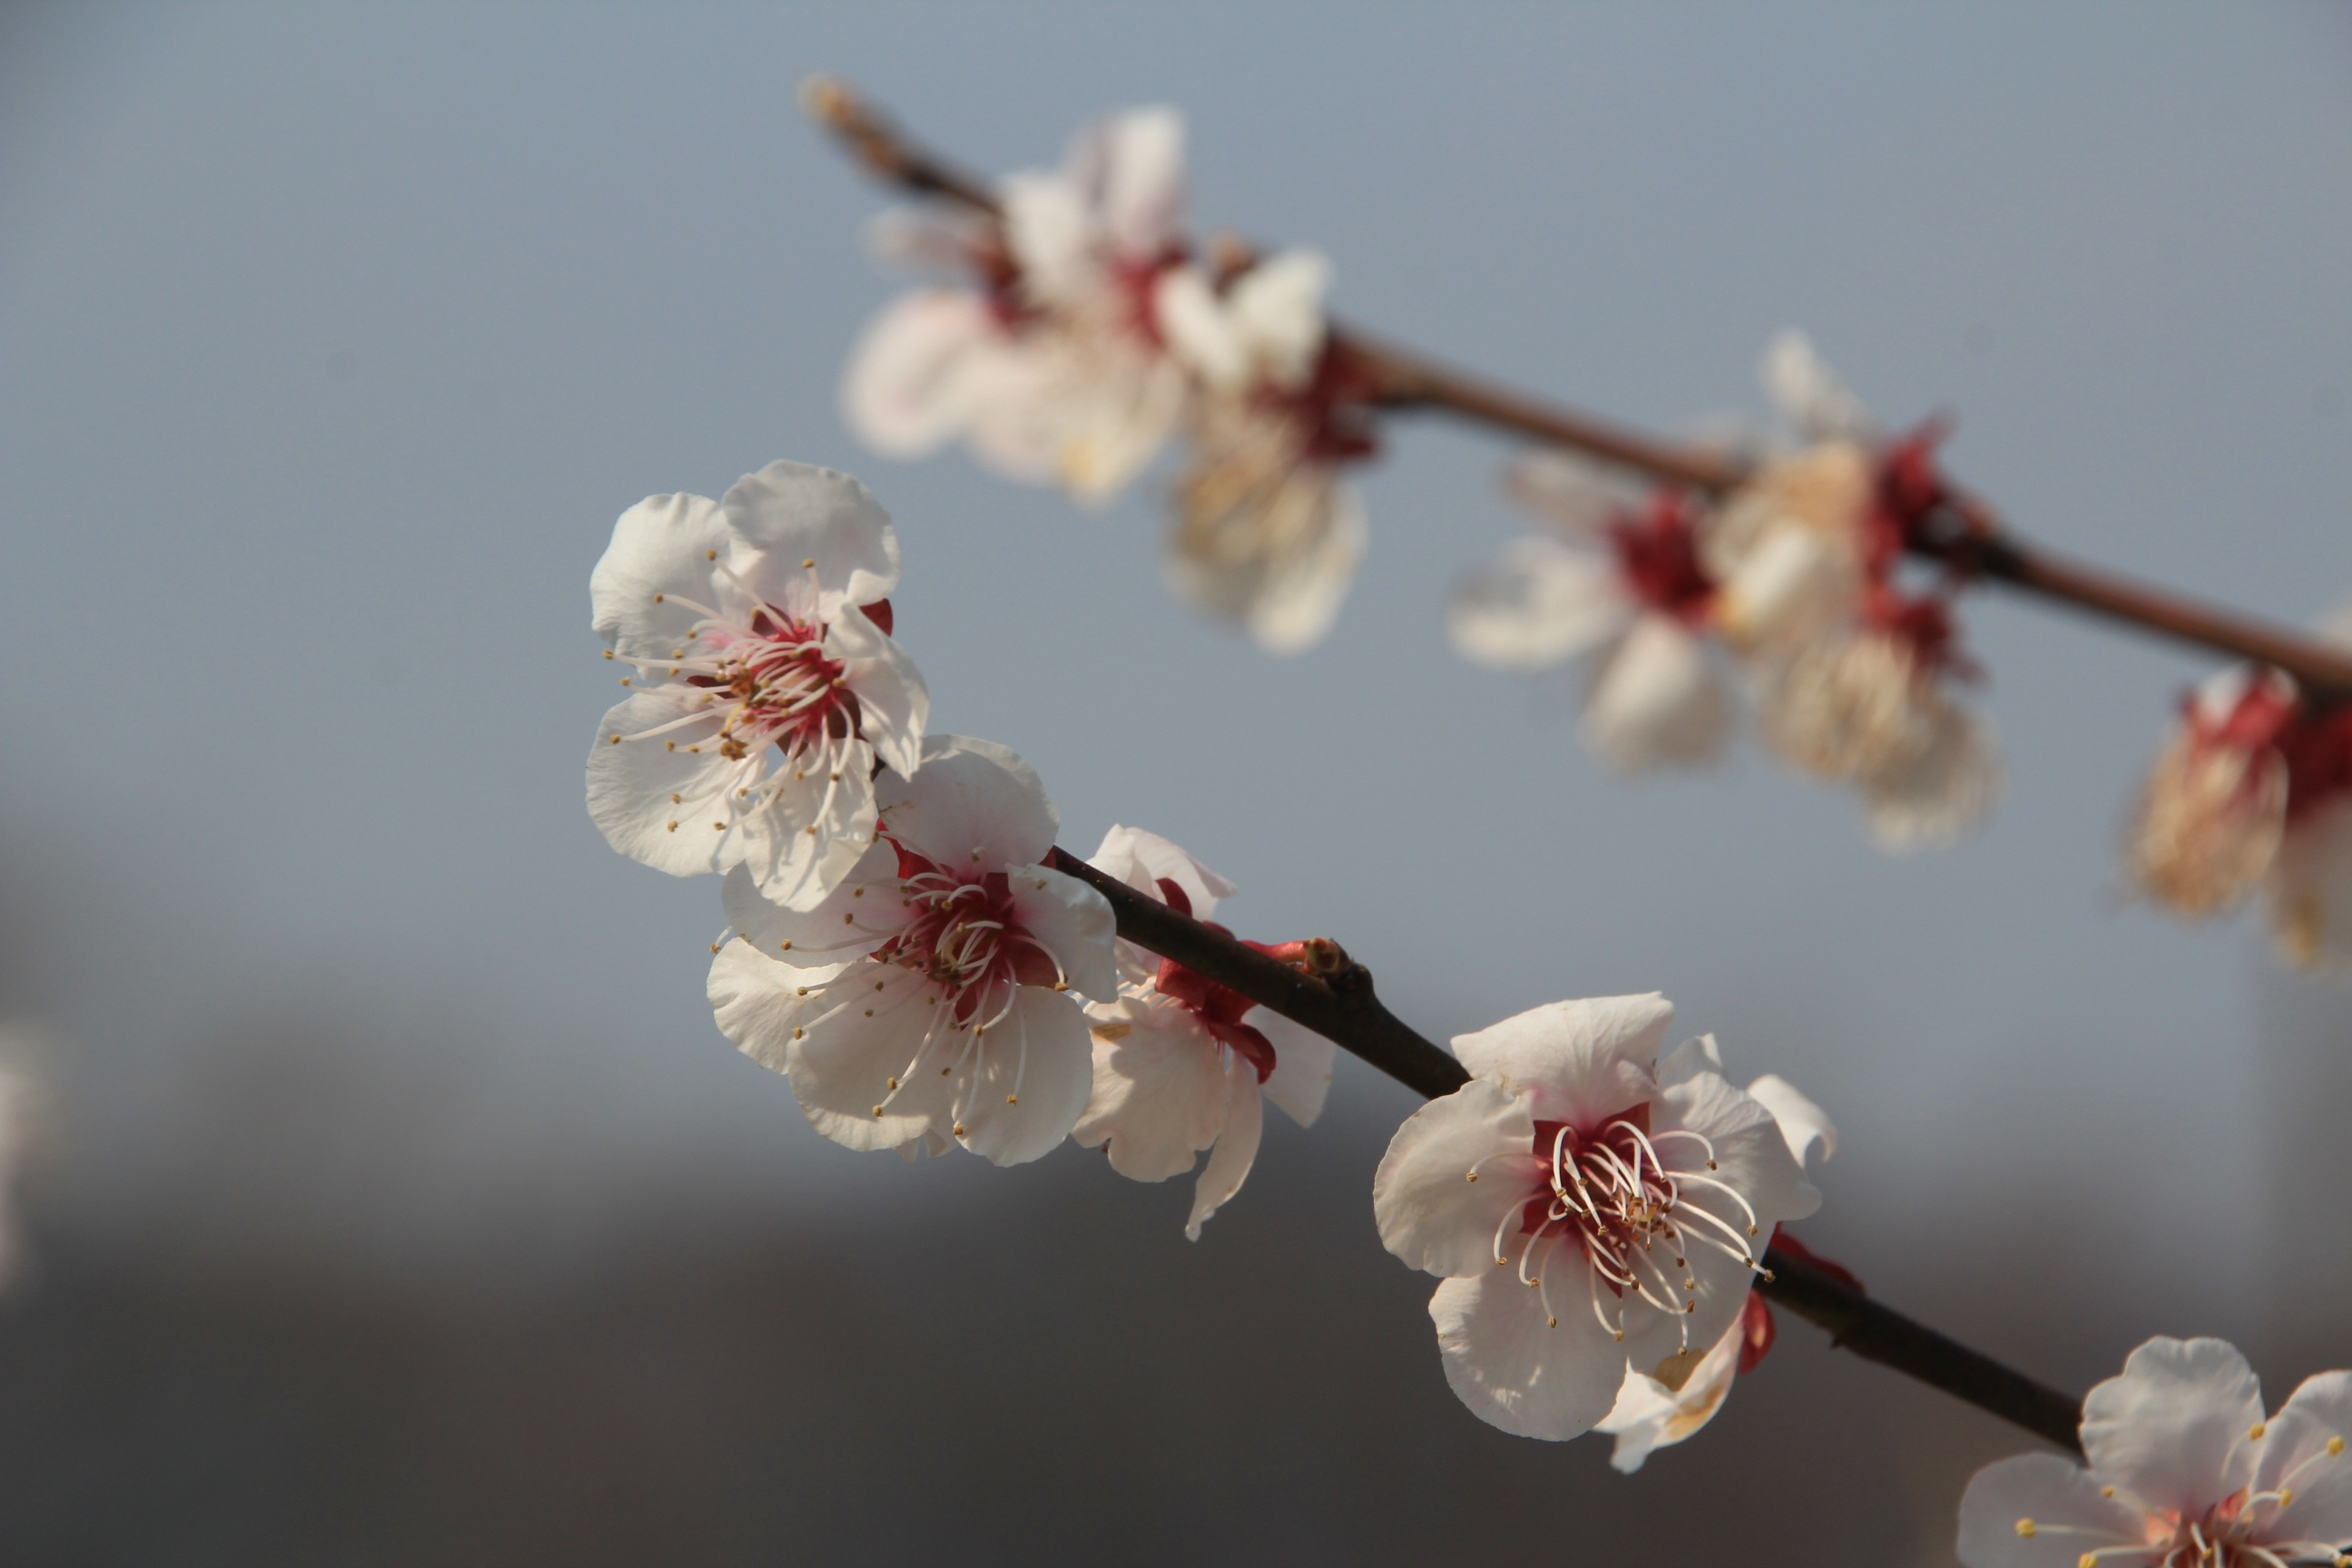
branch, blossom, plant, fruit, flower, petal, food, spring, produce, pink, flora, cherry blossom, twig, flowers, close up, beauty, cherry, macro photography, white flowers, flower tree, plum flower, plant stem, it is one of the